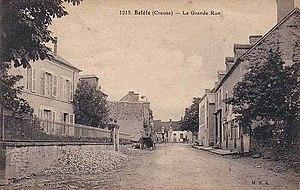
La Grande Rue
Bétête est une commune française située dans le département de la Creuse en région Nouvelle-Aquitaine.